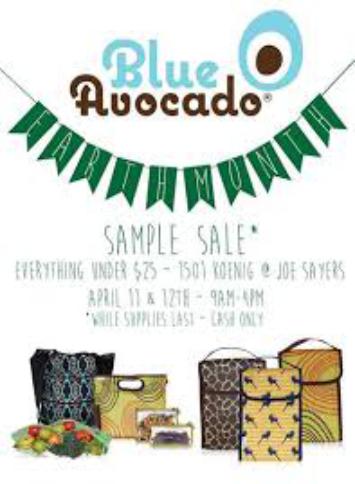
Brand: Blue Avocado
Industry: Others